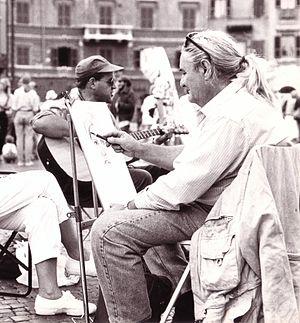
Paolo Salvati peintre expressionniste italien (1939 – 2014)